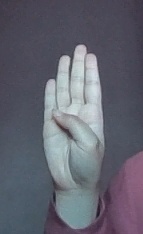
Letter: kaaf